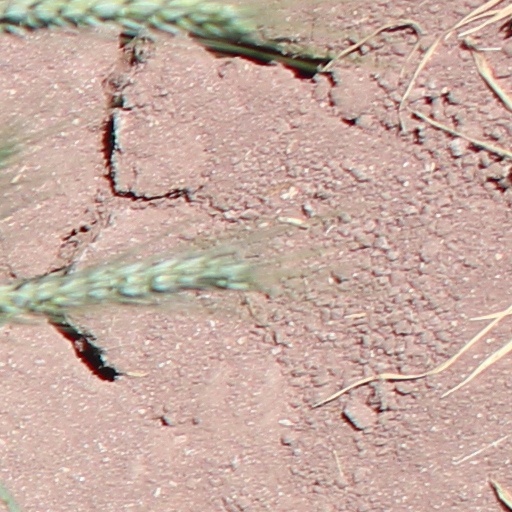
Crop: wheat